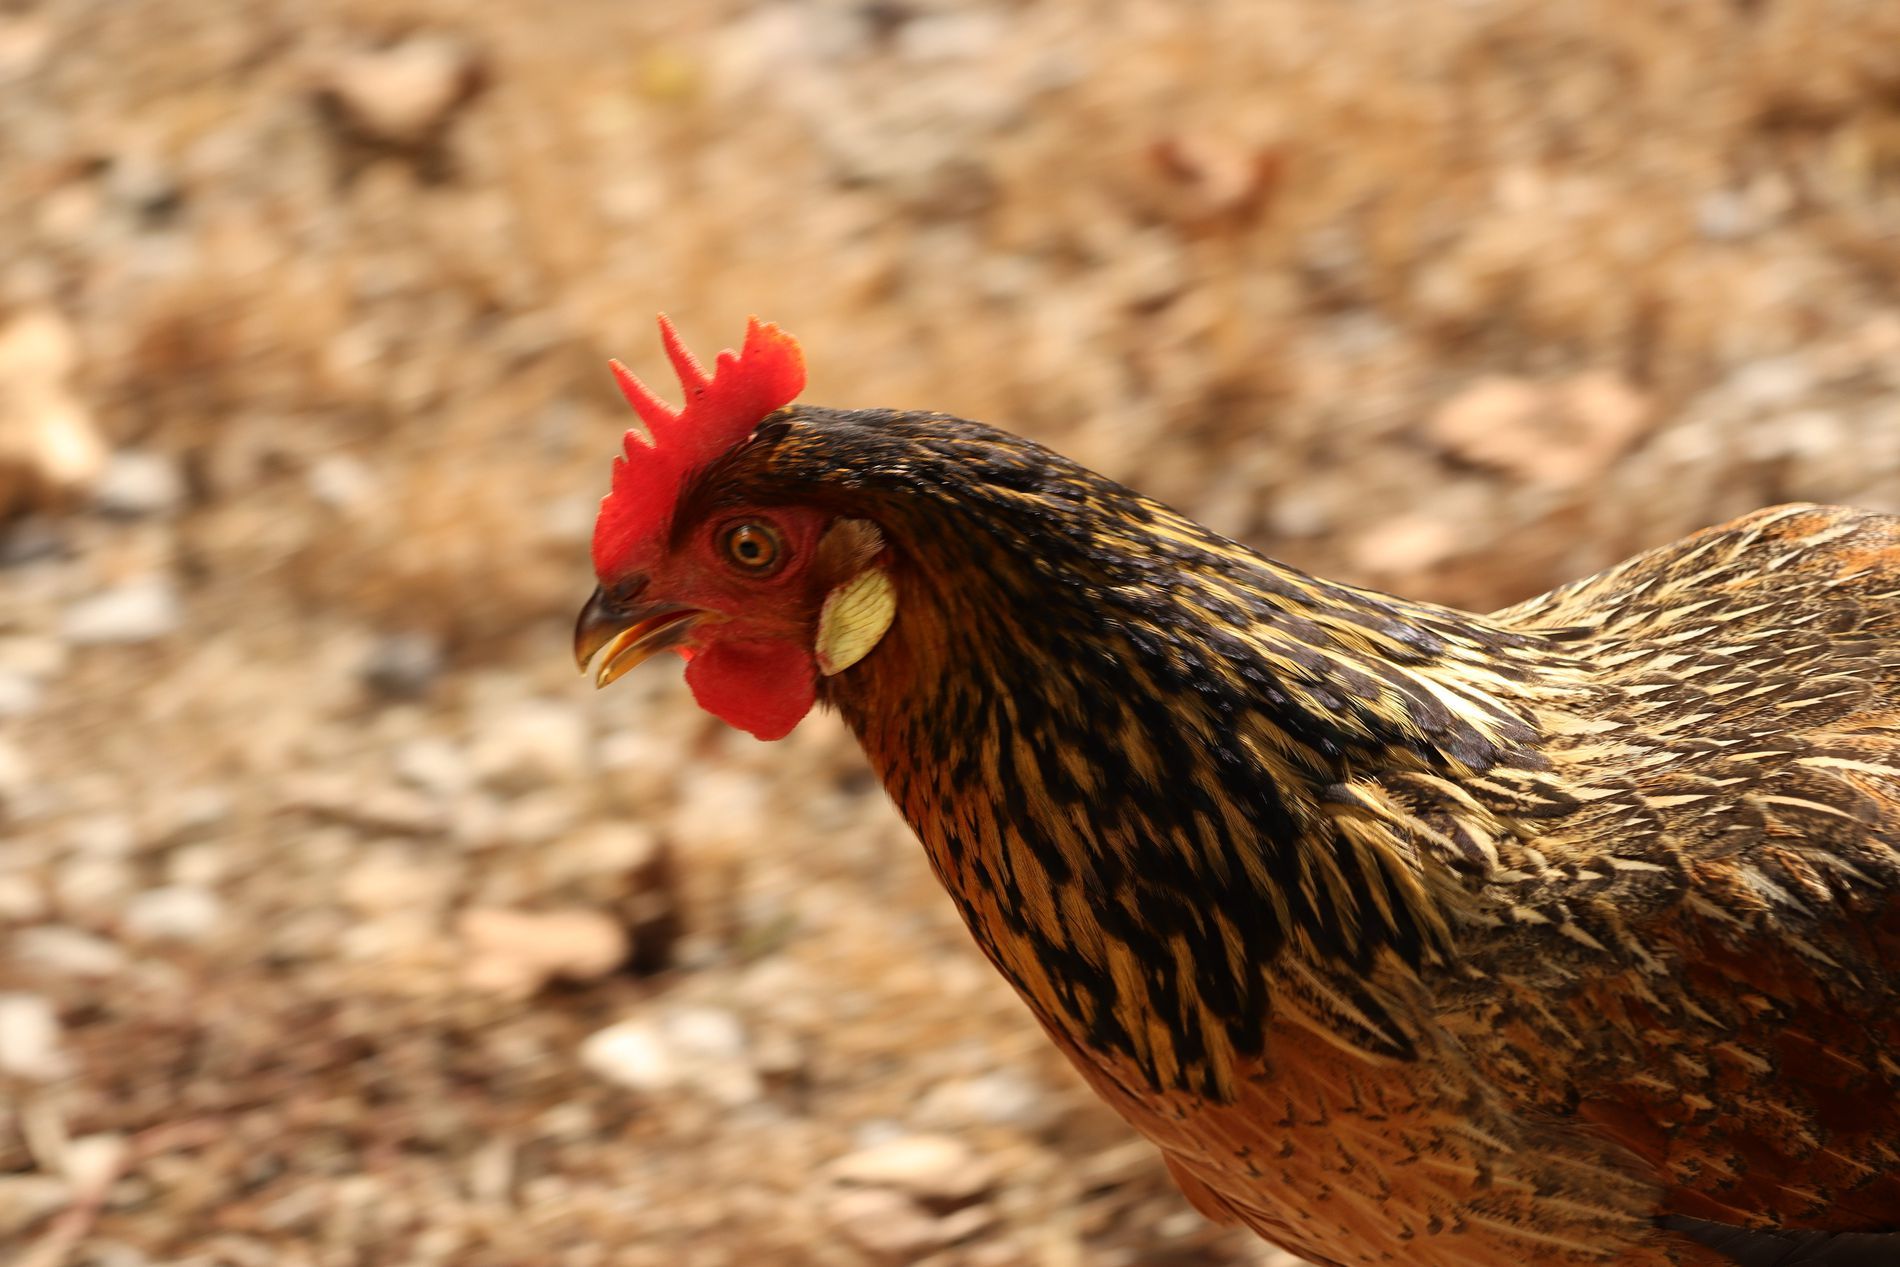
Hen Outdoors in Natural Light
A hen with a brown and black upper body looking down. It has a red comb on its head, its beak is open, and it is standing on a blurred farm, making it stand out. The photo is taken at daytime.
A close-up shot in warm, natural lighting of a hen's head and upper body against a blurred background. The warm browns, blacks, and golds of the hen’s feathers contrast beautifully against the earthy tones of the ground, evoking a calm and peaceful mood.
Labels: Animal, Bird, Chicken, Fowl, Poultry, Hen, Rooster, Blurry Background
Camera: Canon Canon EOS Rebel SL3
Lens: EF-S55-250mm f/4-5.6 IS STM
Aperture: F4.5
Exposure: 1/350 sec
ISO: 100
Focal length: 135.0 mm